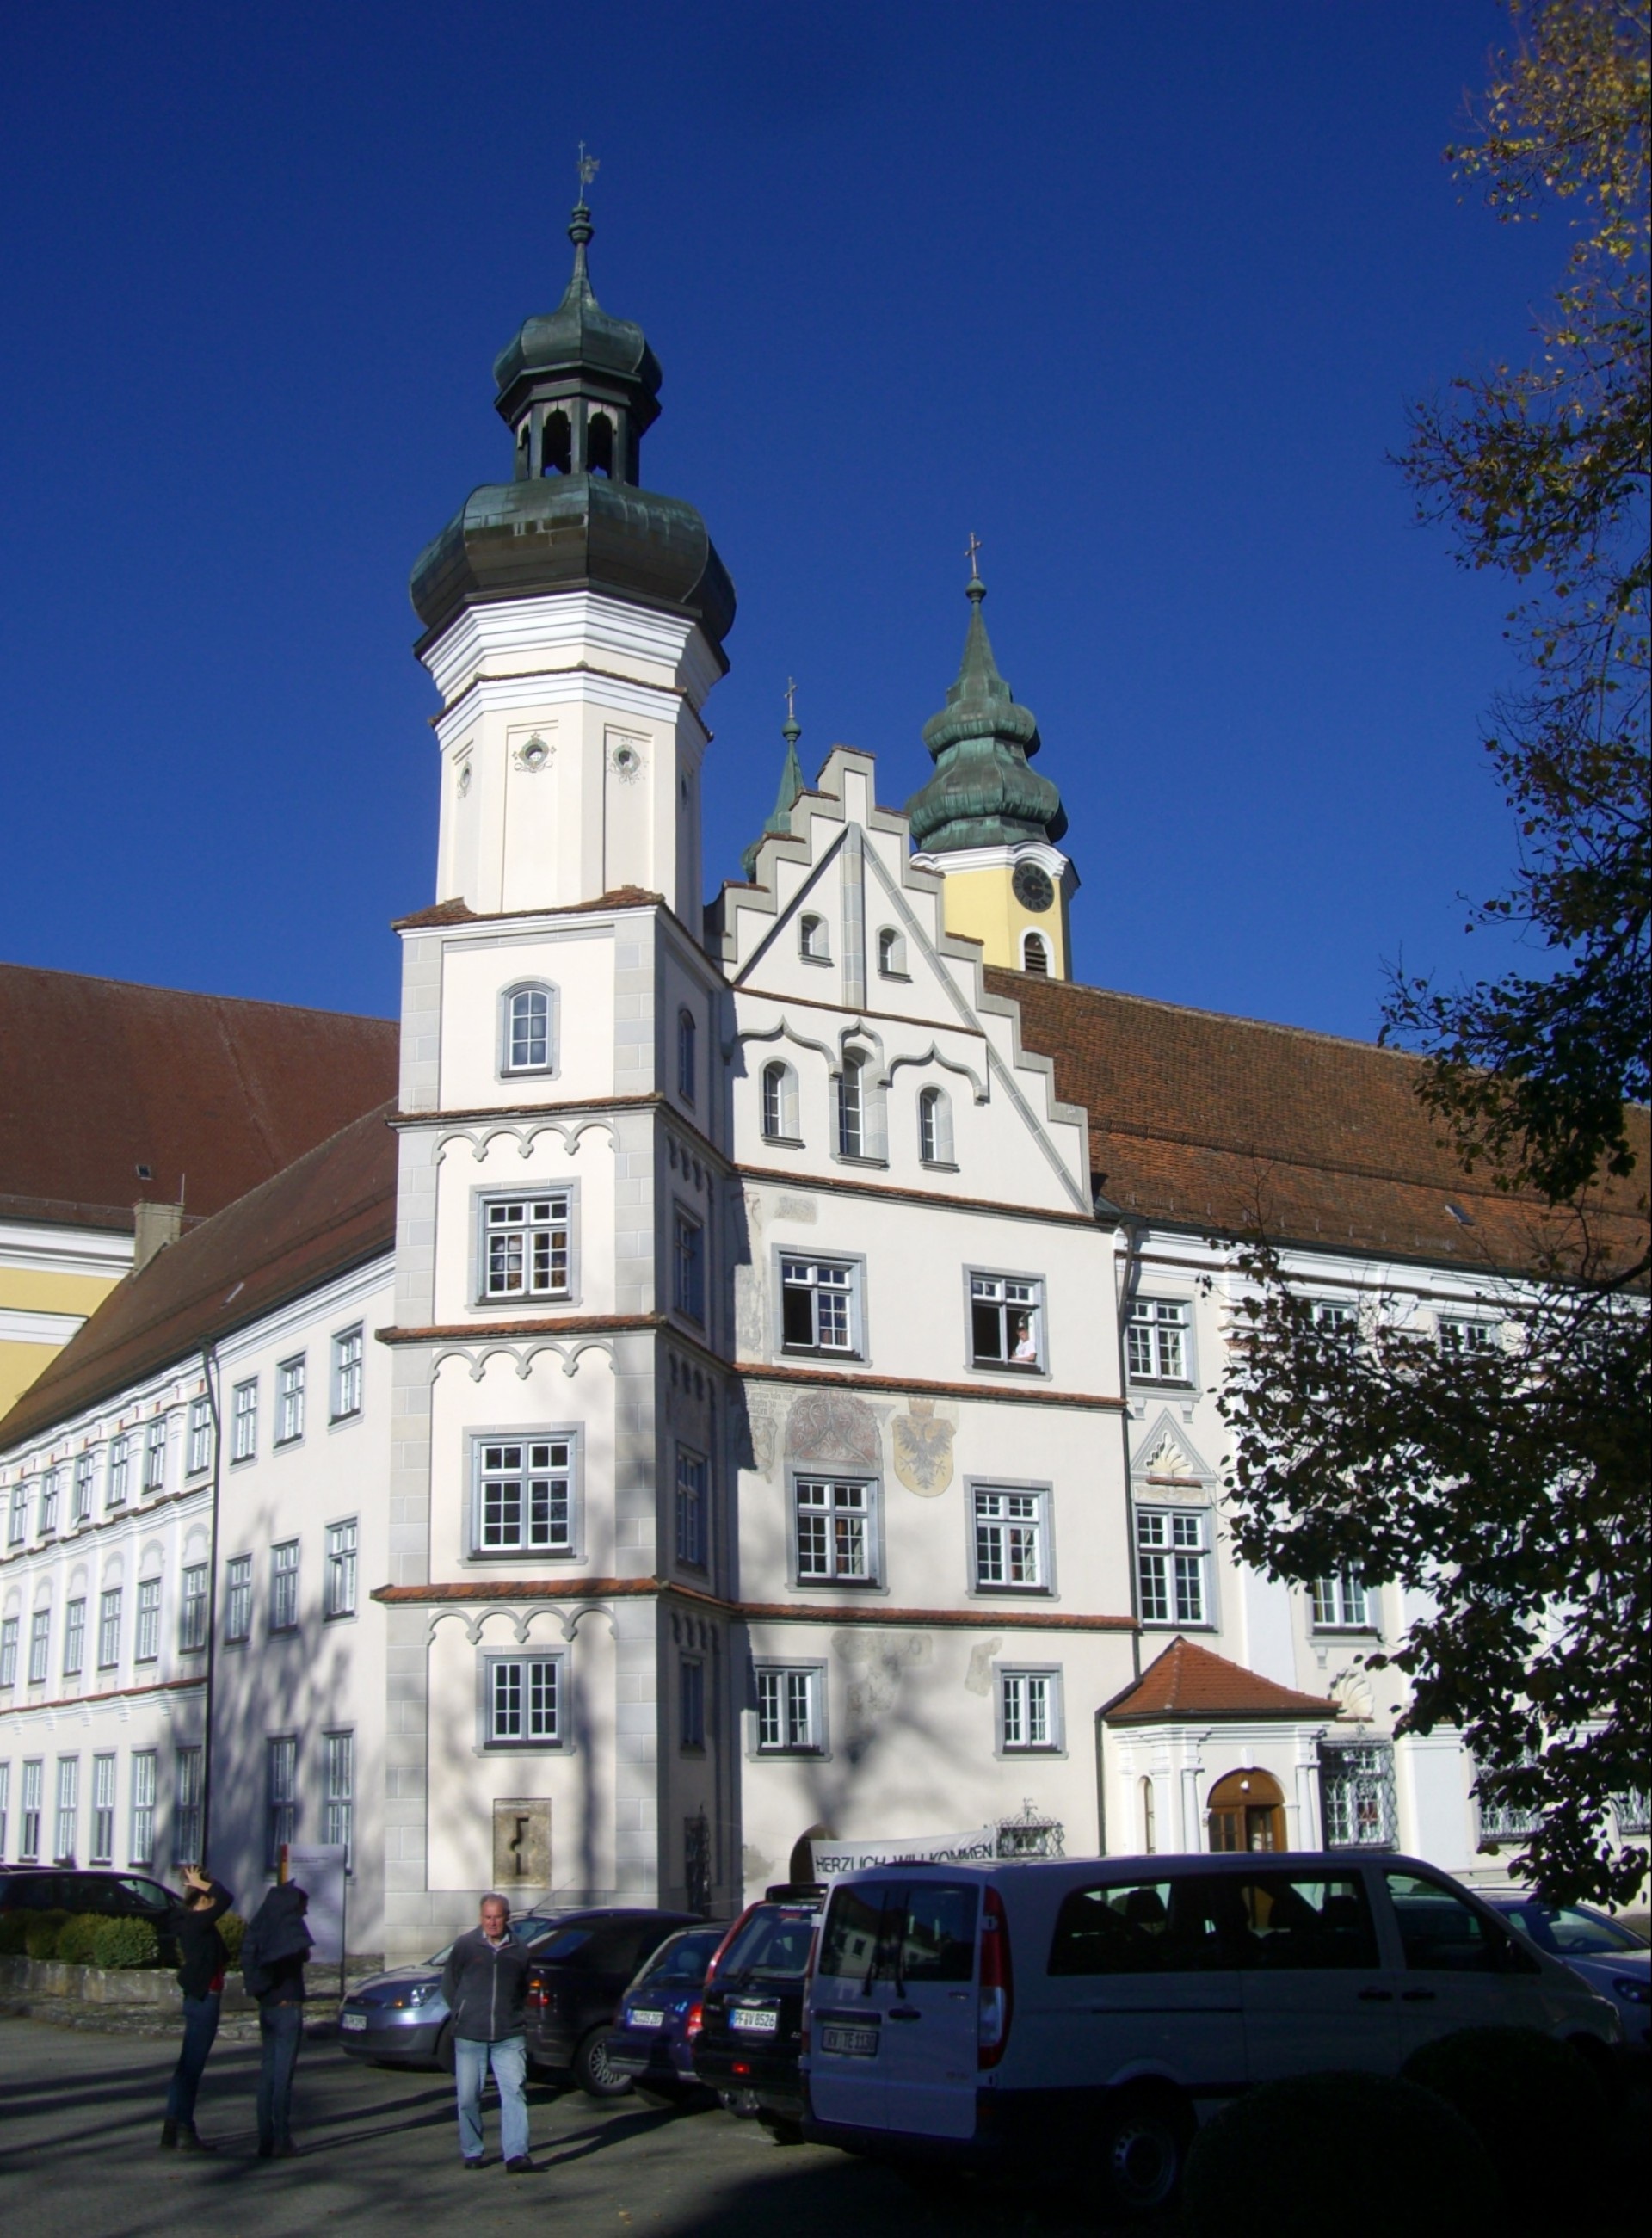
architecture, town, building, city, downtown, tower, landmark, church, place of worship, clock tower, bell tower, steeple, monastery, klosterhof, monastery church, bright blue sky, red on red, convent building